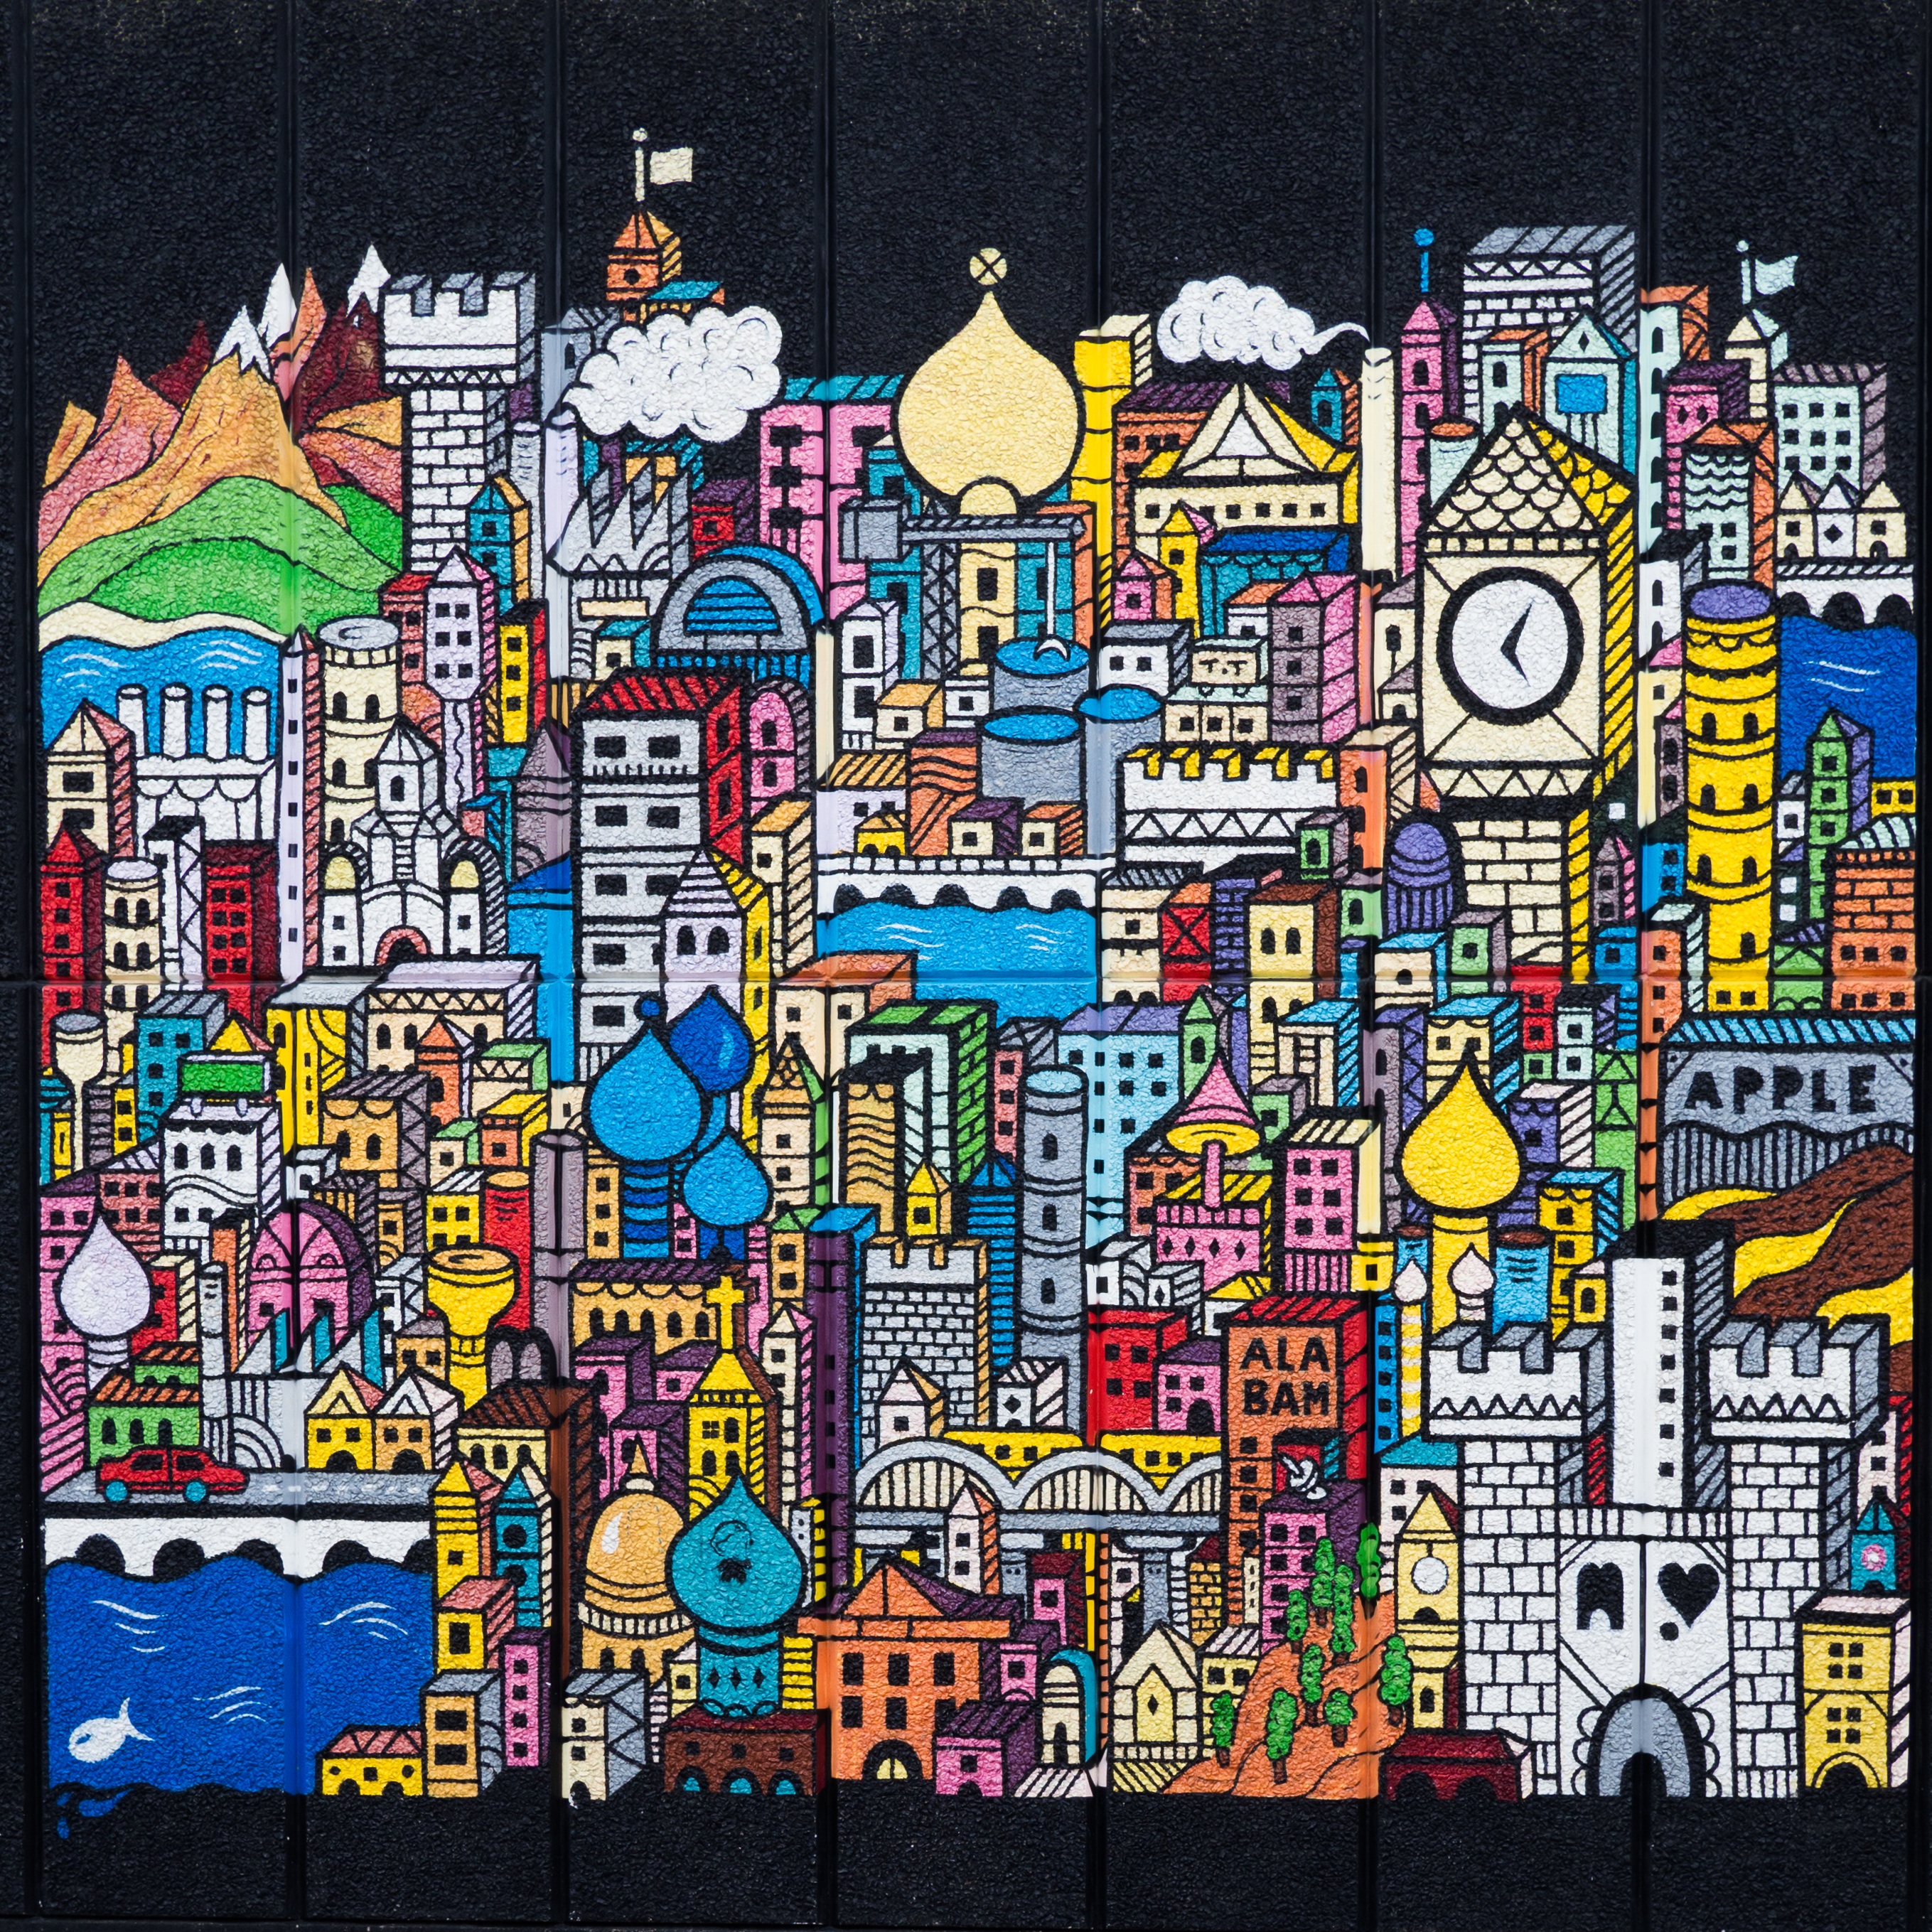
window, art, drawing, modern art